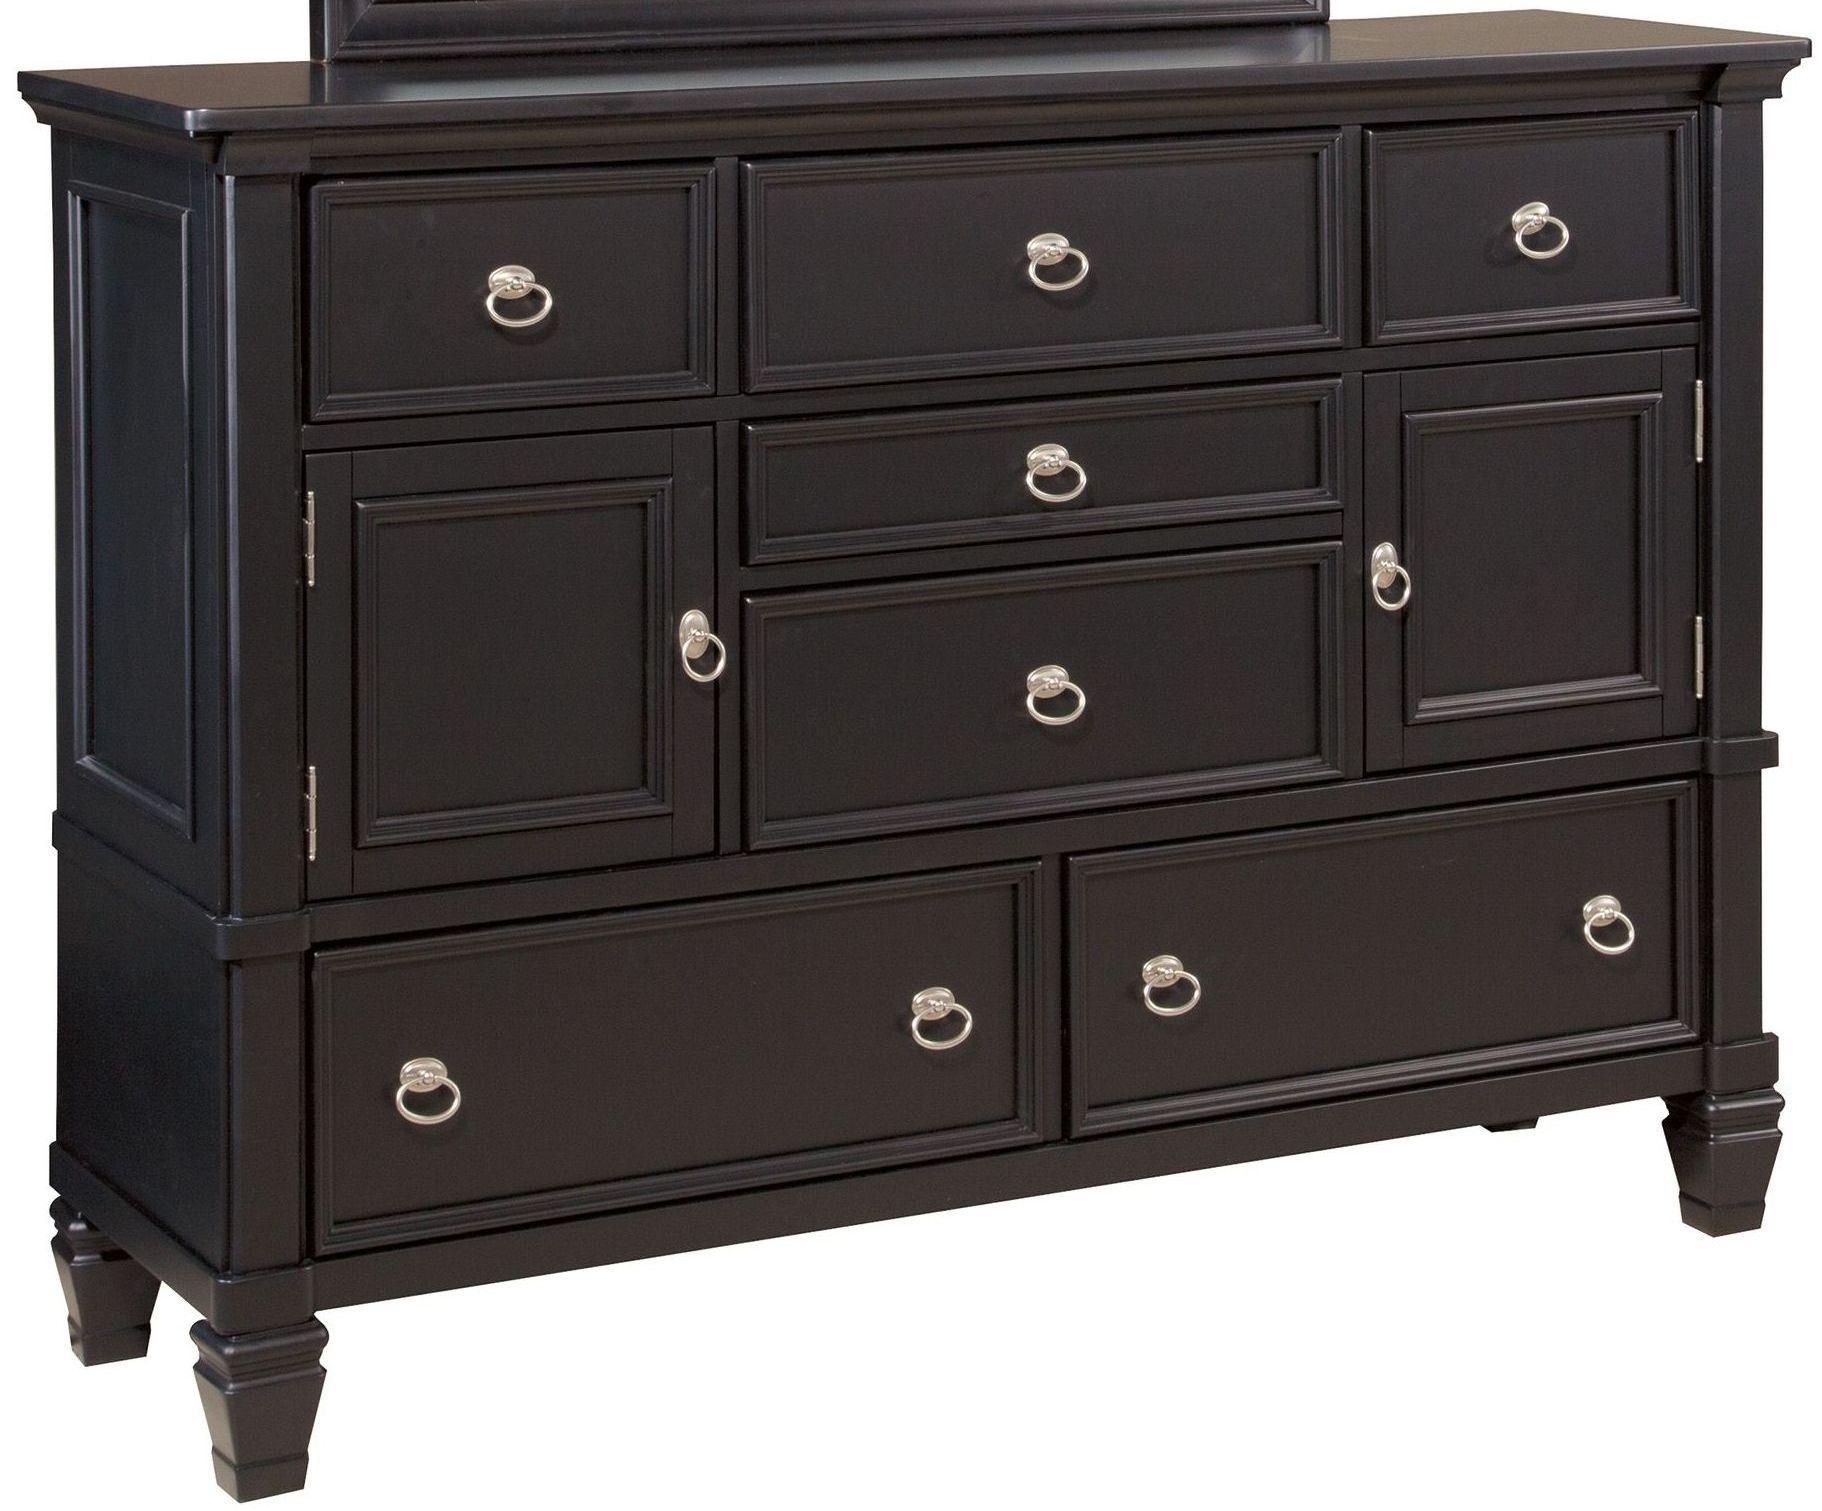
Category: Dressers & Chests
Style: Cottage